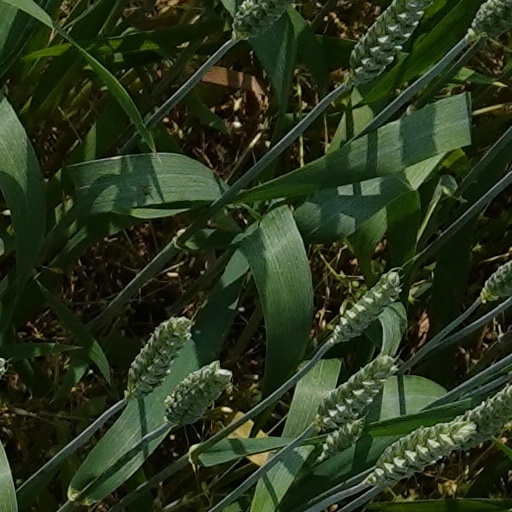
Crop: wheat